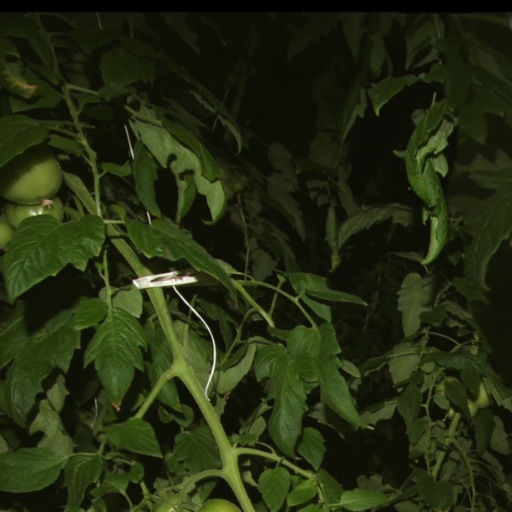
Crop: tomato